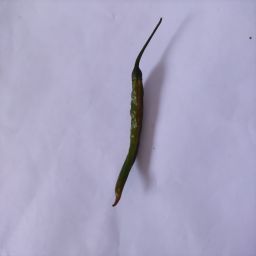
Crop: Chile Pepper
Quality: Old